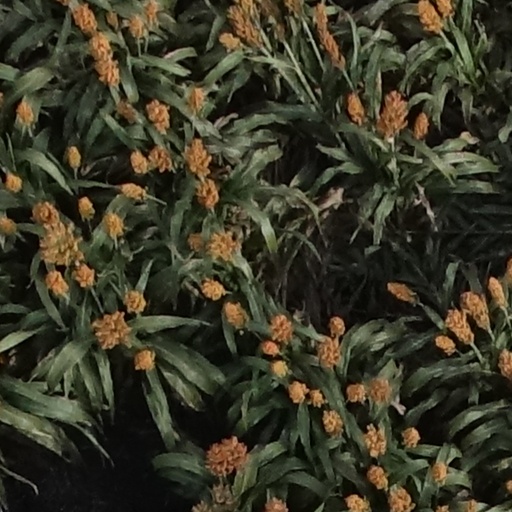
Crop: sorghum